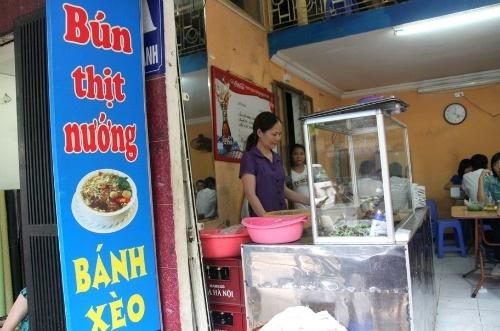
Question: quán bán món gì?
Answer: bún thịt nướng và bánh xèo